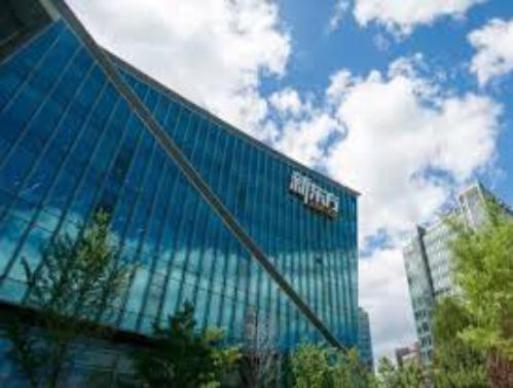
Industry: Others